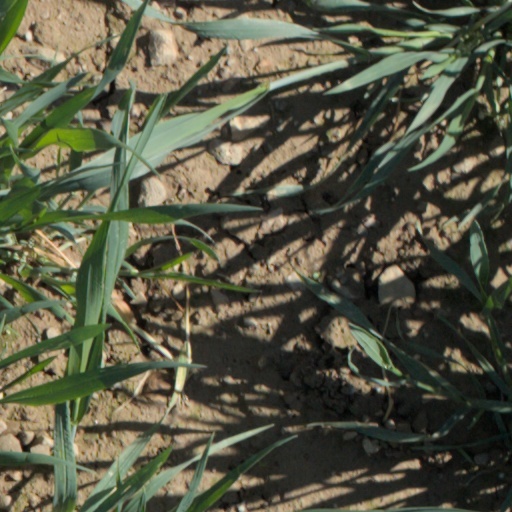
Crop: wheat